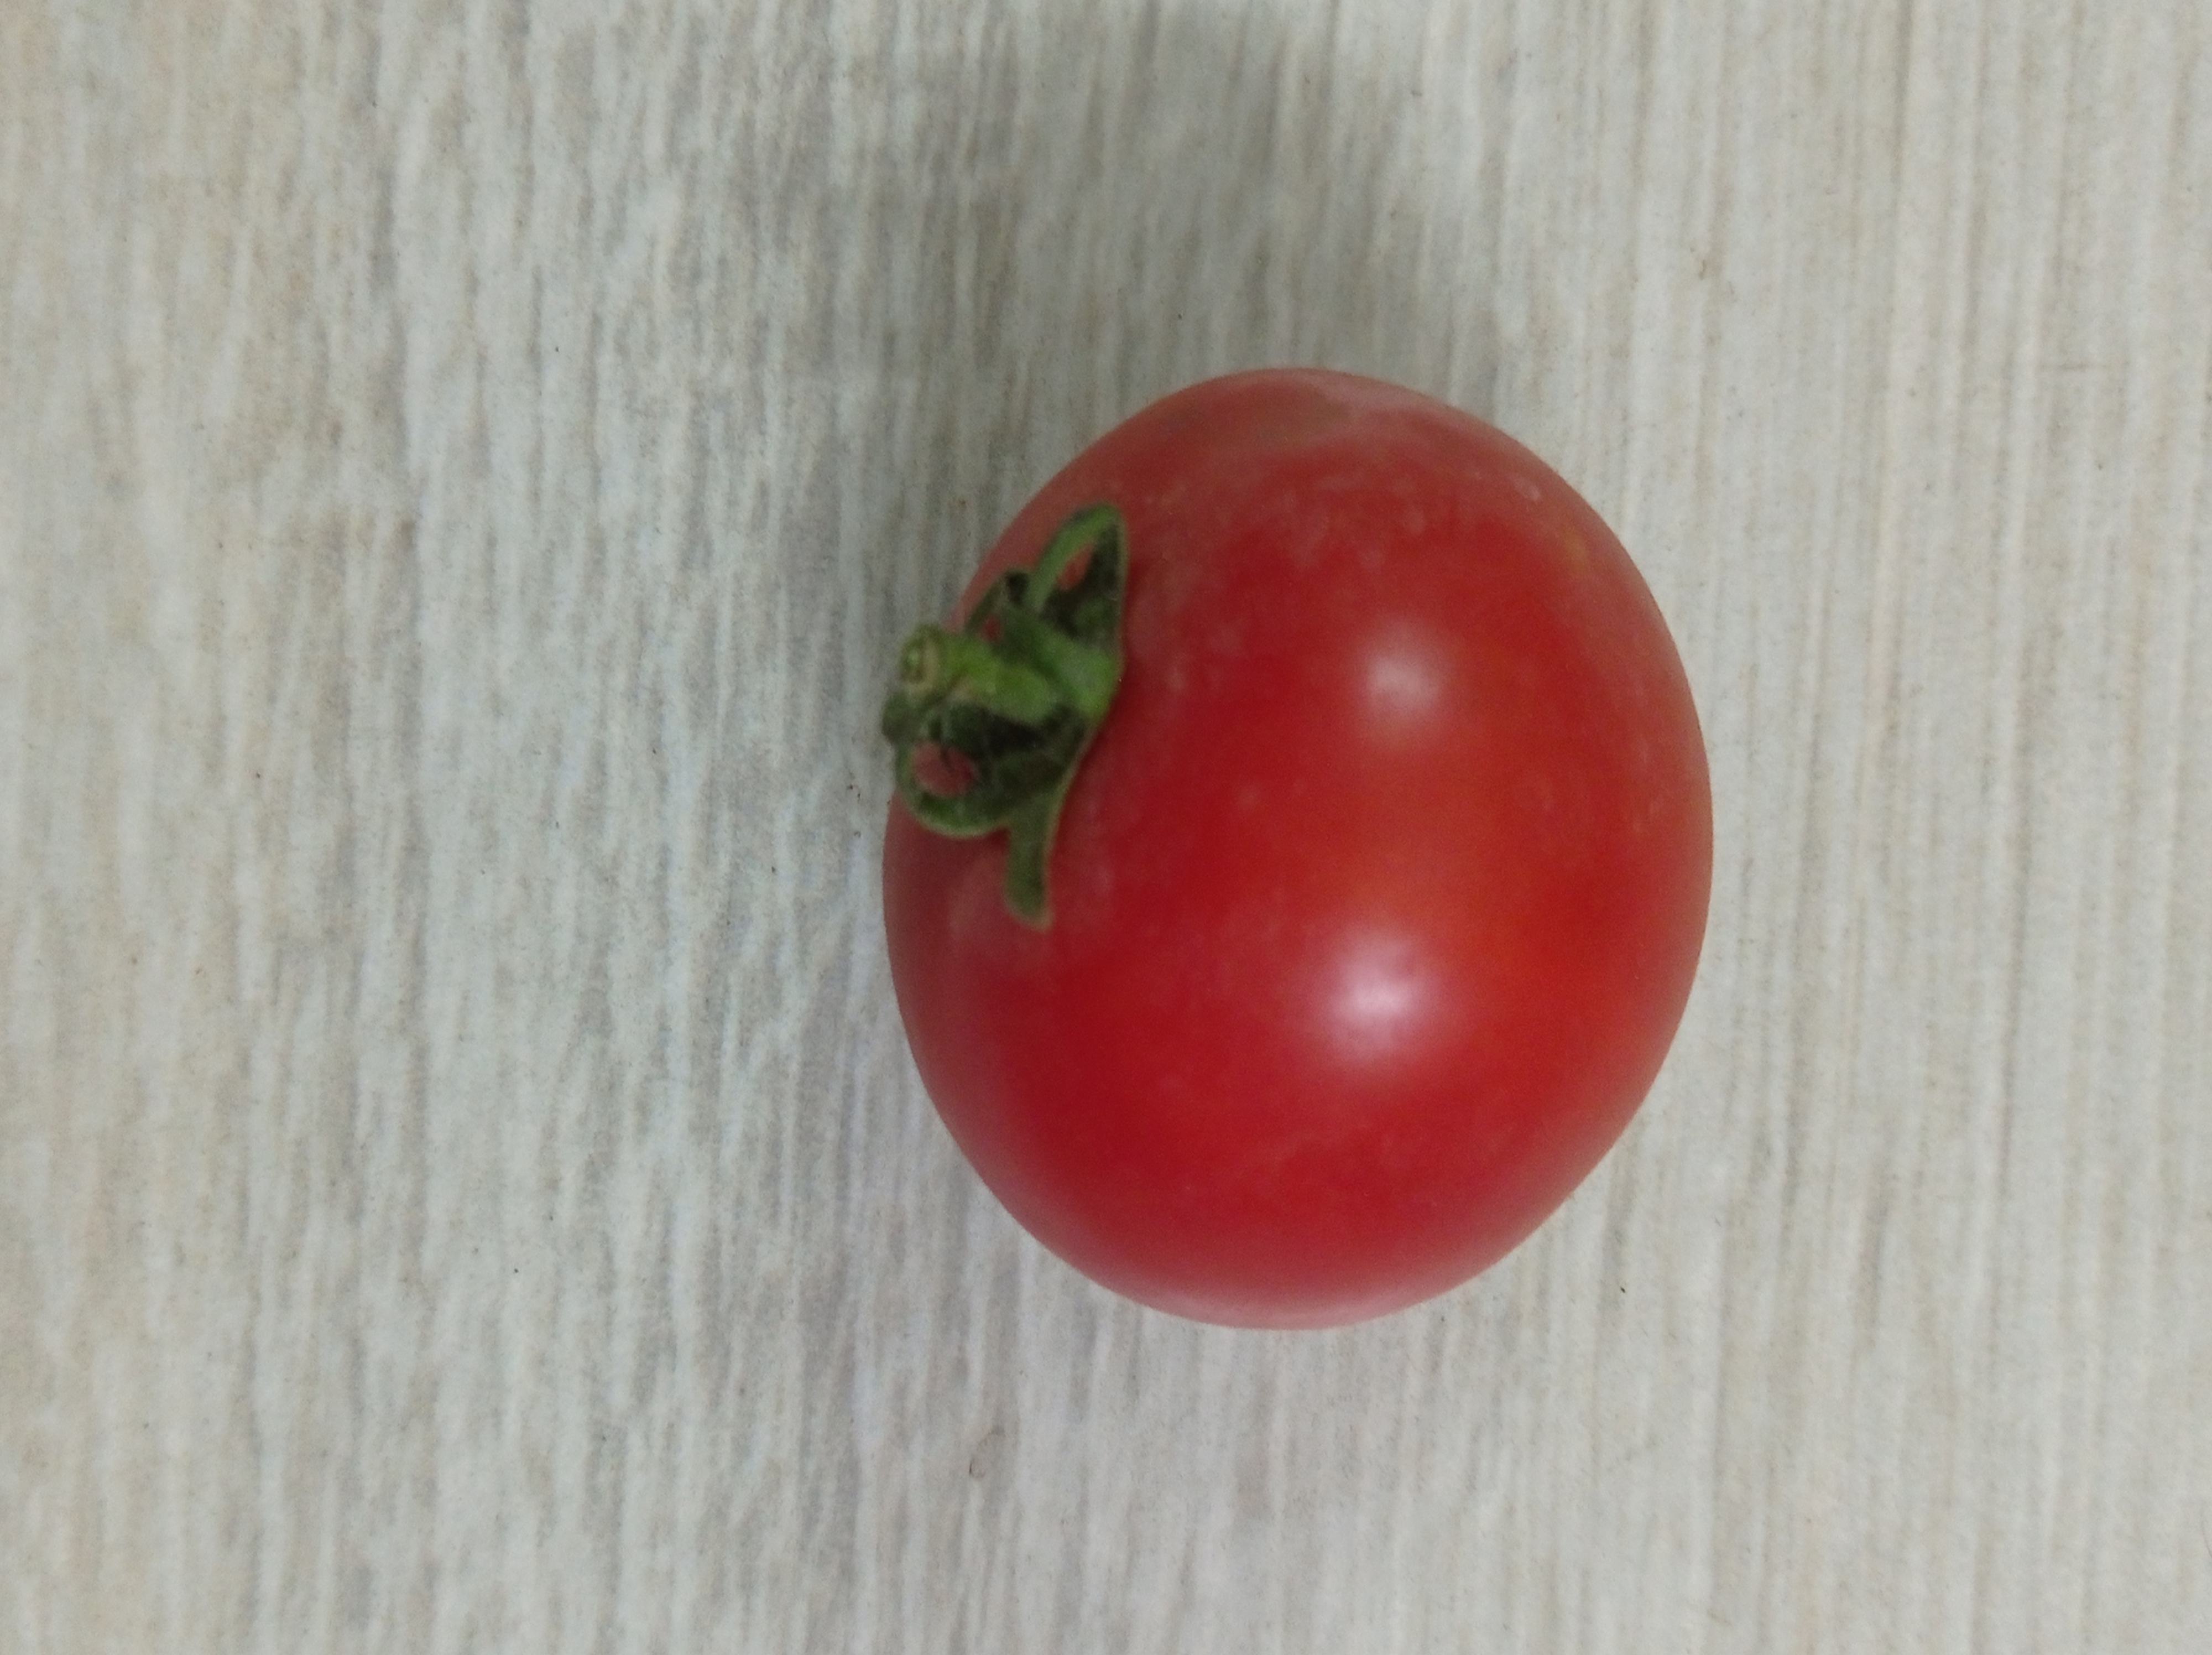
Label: Fresh